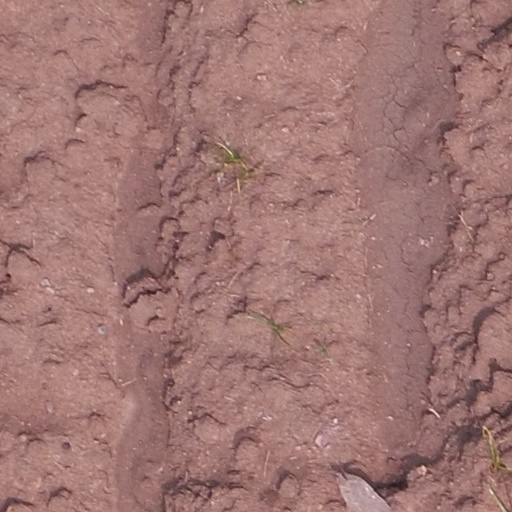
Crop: maize; corn